Emergency medical services in Poland

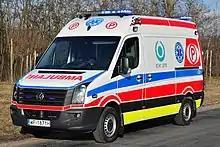
A Volkswagen basic ambulance is used throughout the entire country.

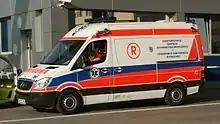
Mercedes-Benz resuscitation ambulance (Type R) used by Polish emergency services

State Medical Rescue (PRM) in Poland is a system of free public emergency healthcare established by "Ustawa o Państwowym Ratownictwie Medycznym" ("State Medical Rescue Act"), including ambulance service and Emergency Departments (EDs). While in Polish public hospitals and clinics NFZ common public insurance is required, PRM medical services in ambulances and EDs are completely free for everyone. Since 2018 emergency ambulances that operates in PRM, that is Polish 112 and 999 emergency numbers, are operated by public entities only (mostly voivodeships and cities dependent organisations).